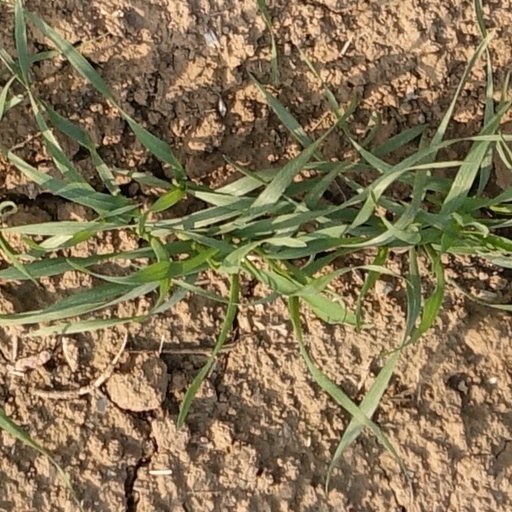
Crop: wheat